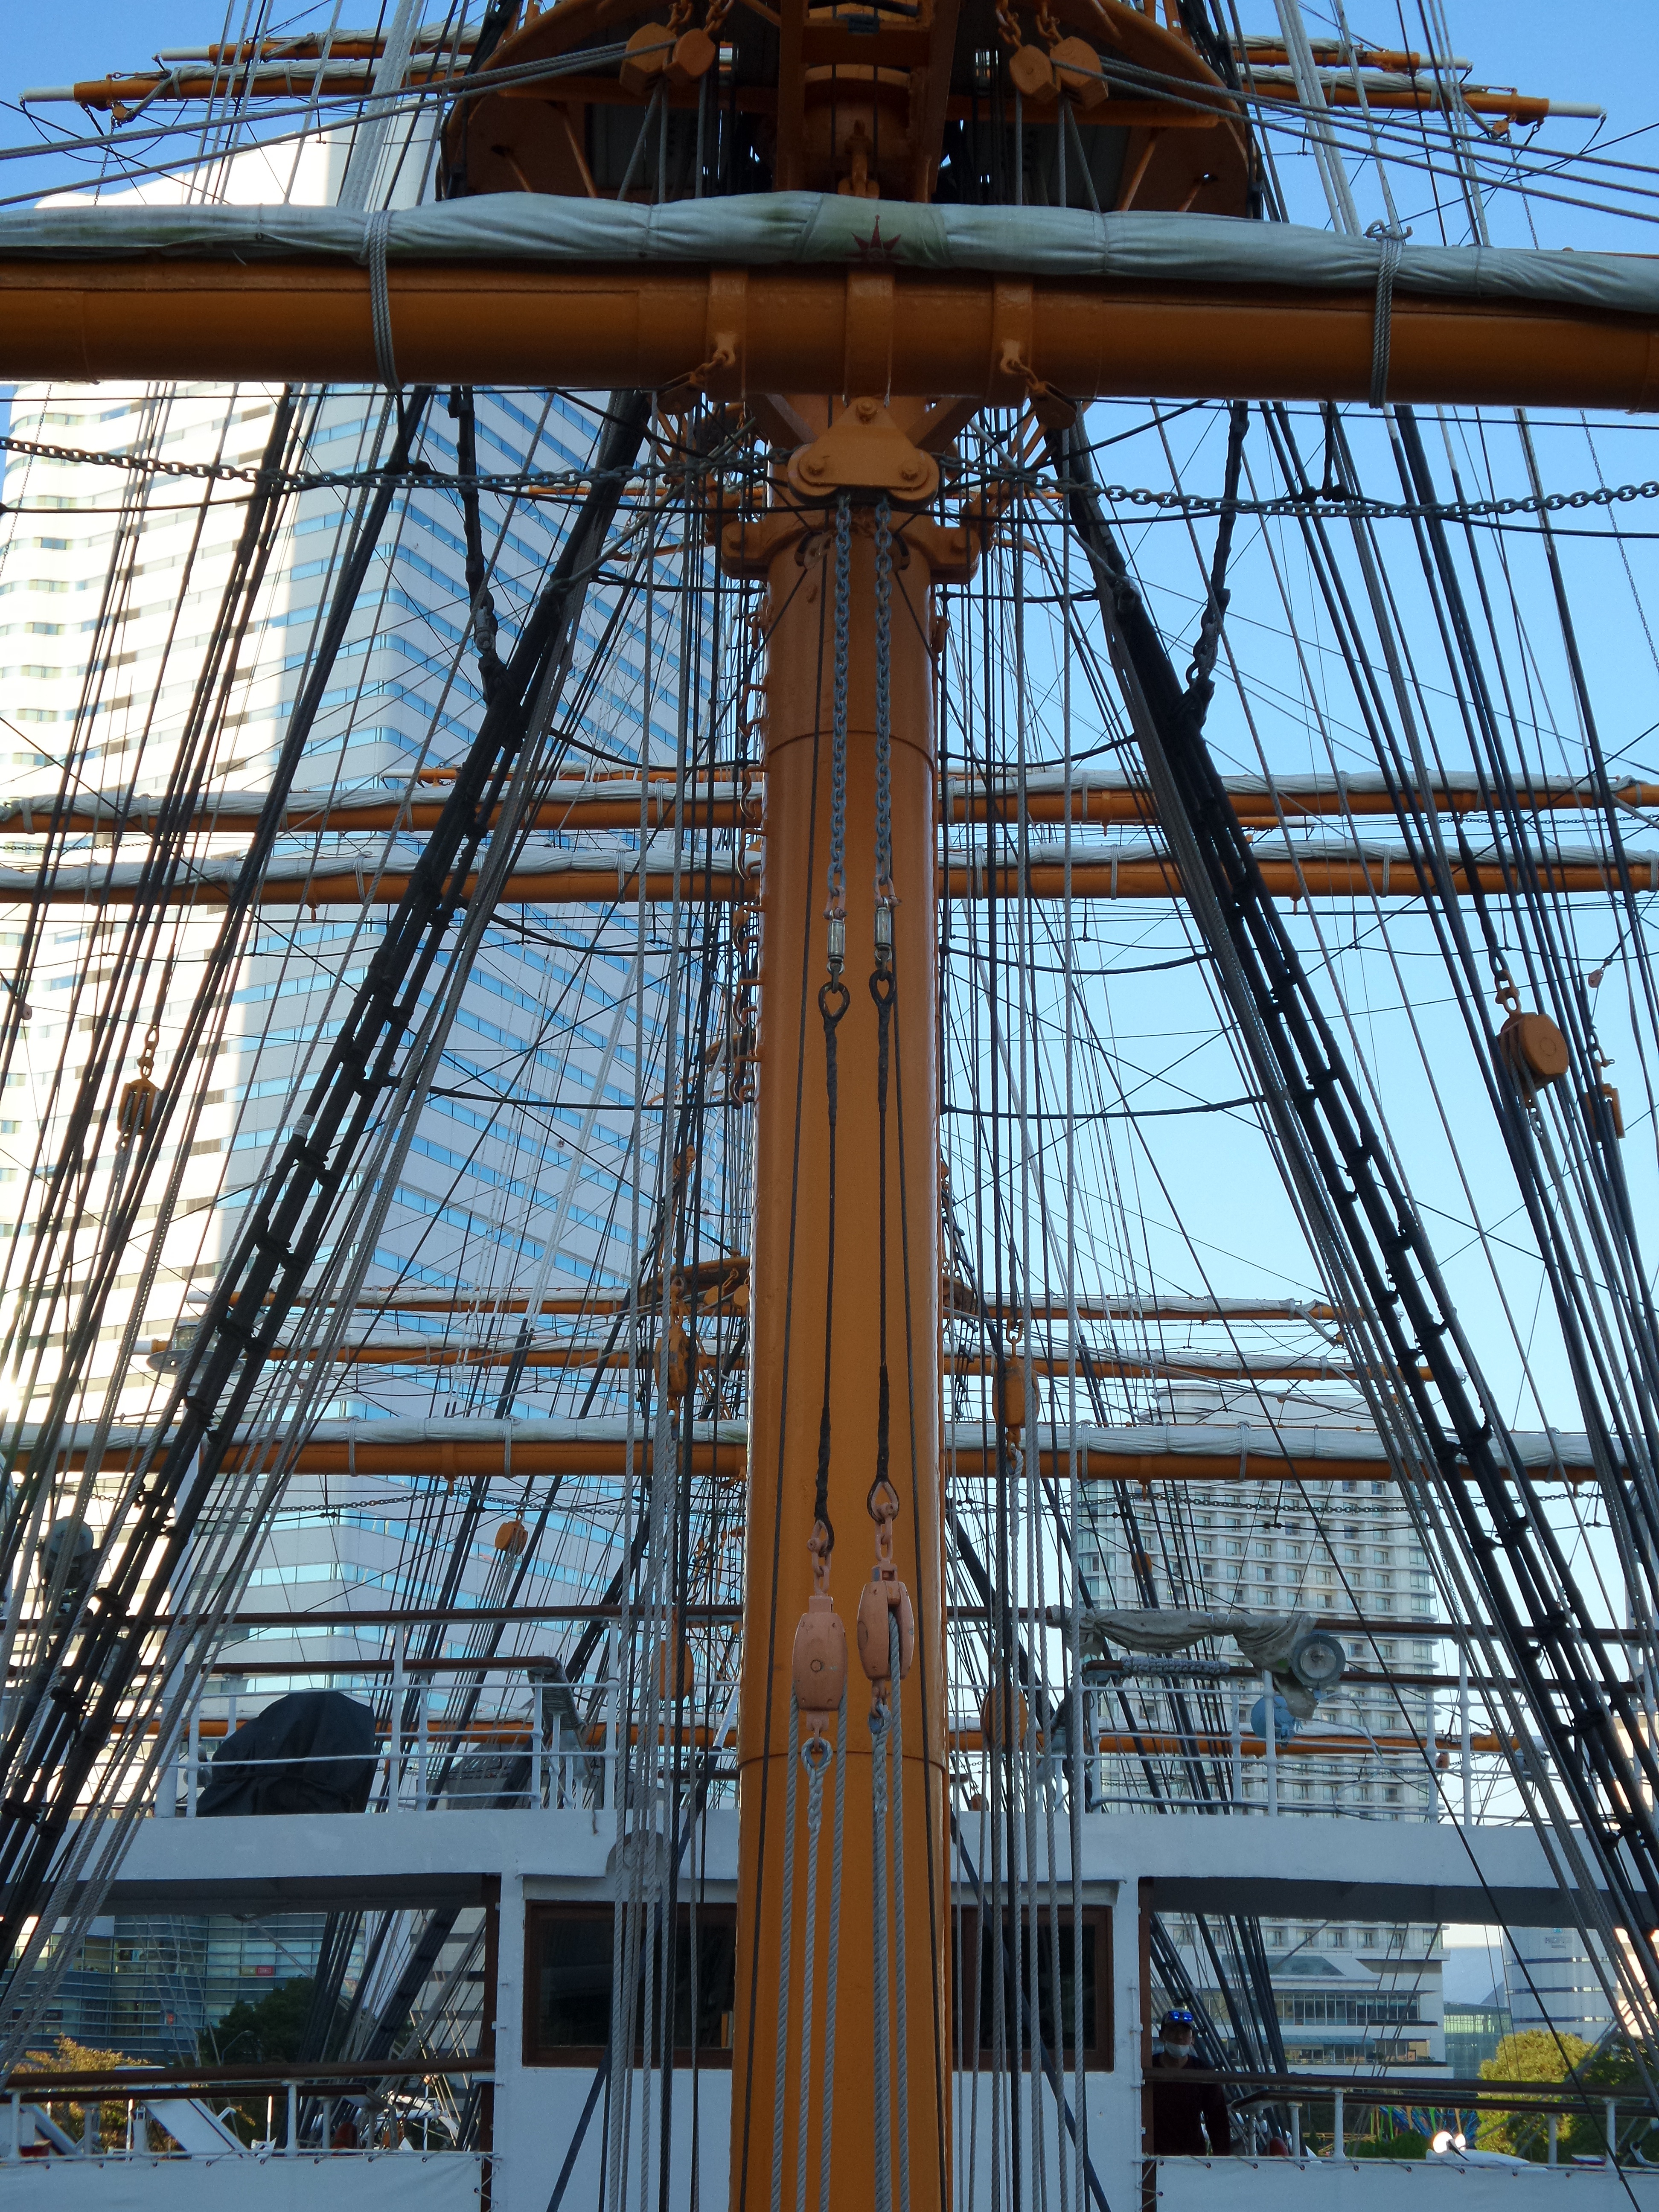
structure, boat, ship, vessel, vehicle, tower, mast, sailing, port, japan, sailboat, nautical, sail, scaffolding, nipponmaru, sailing ship